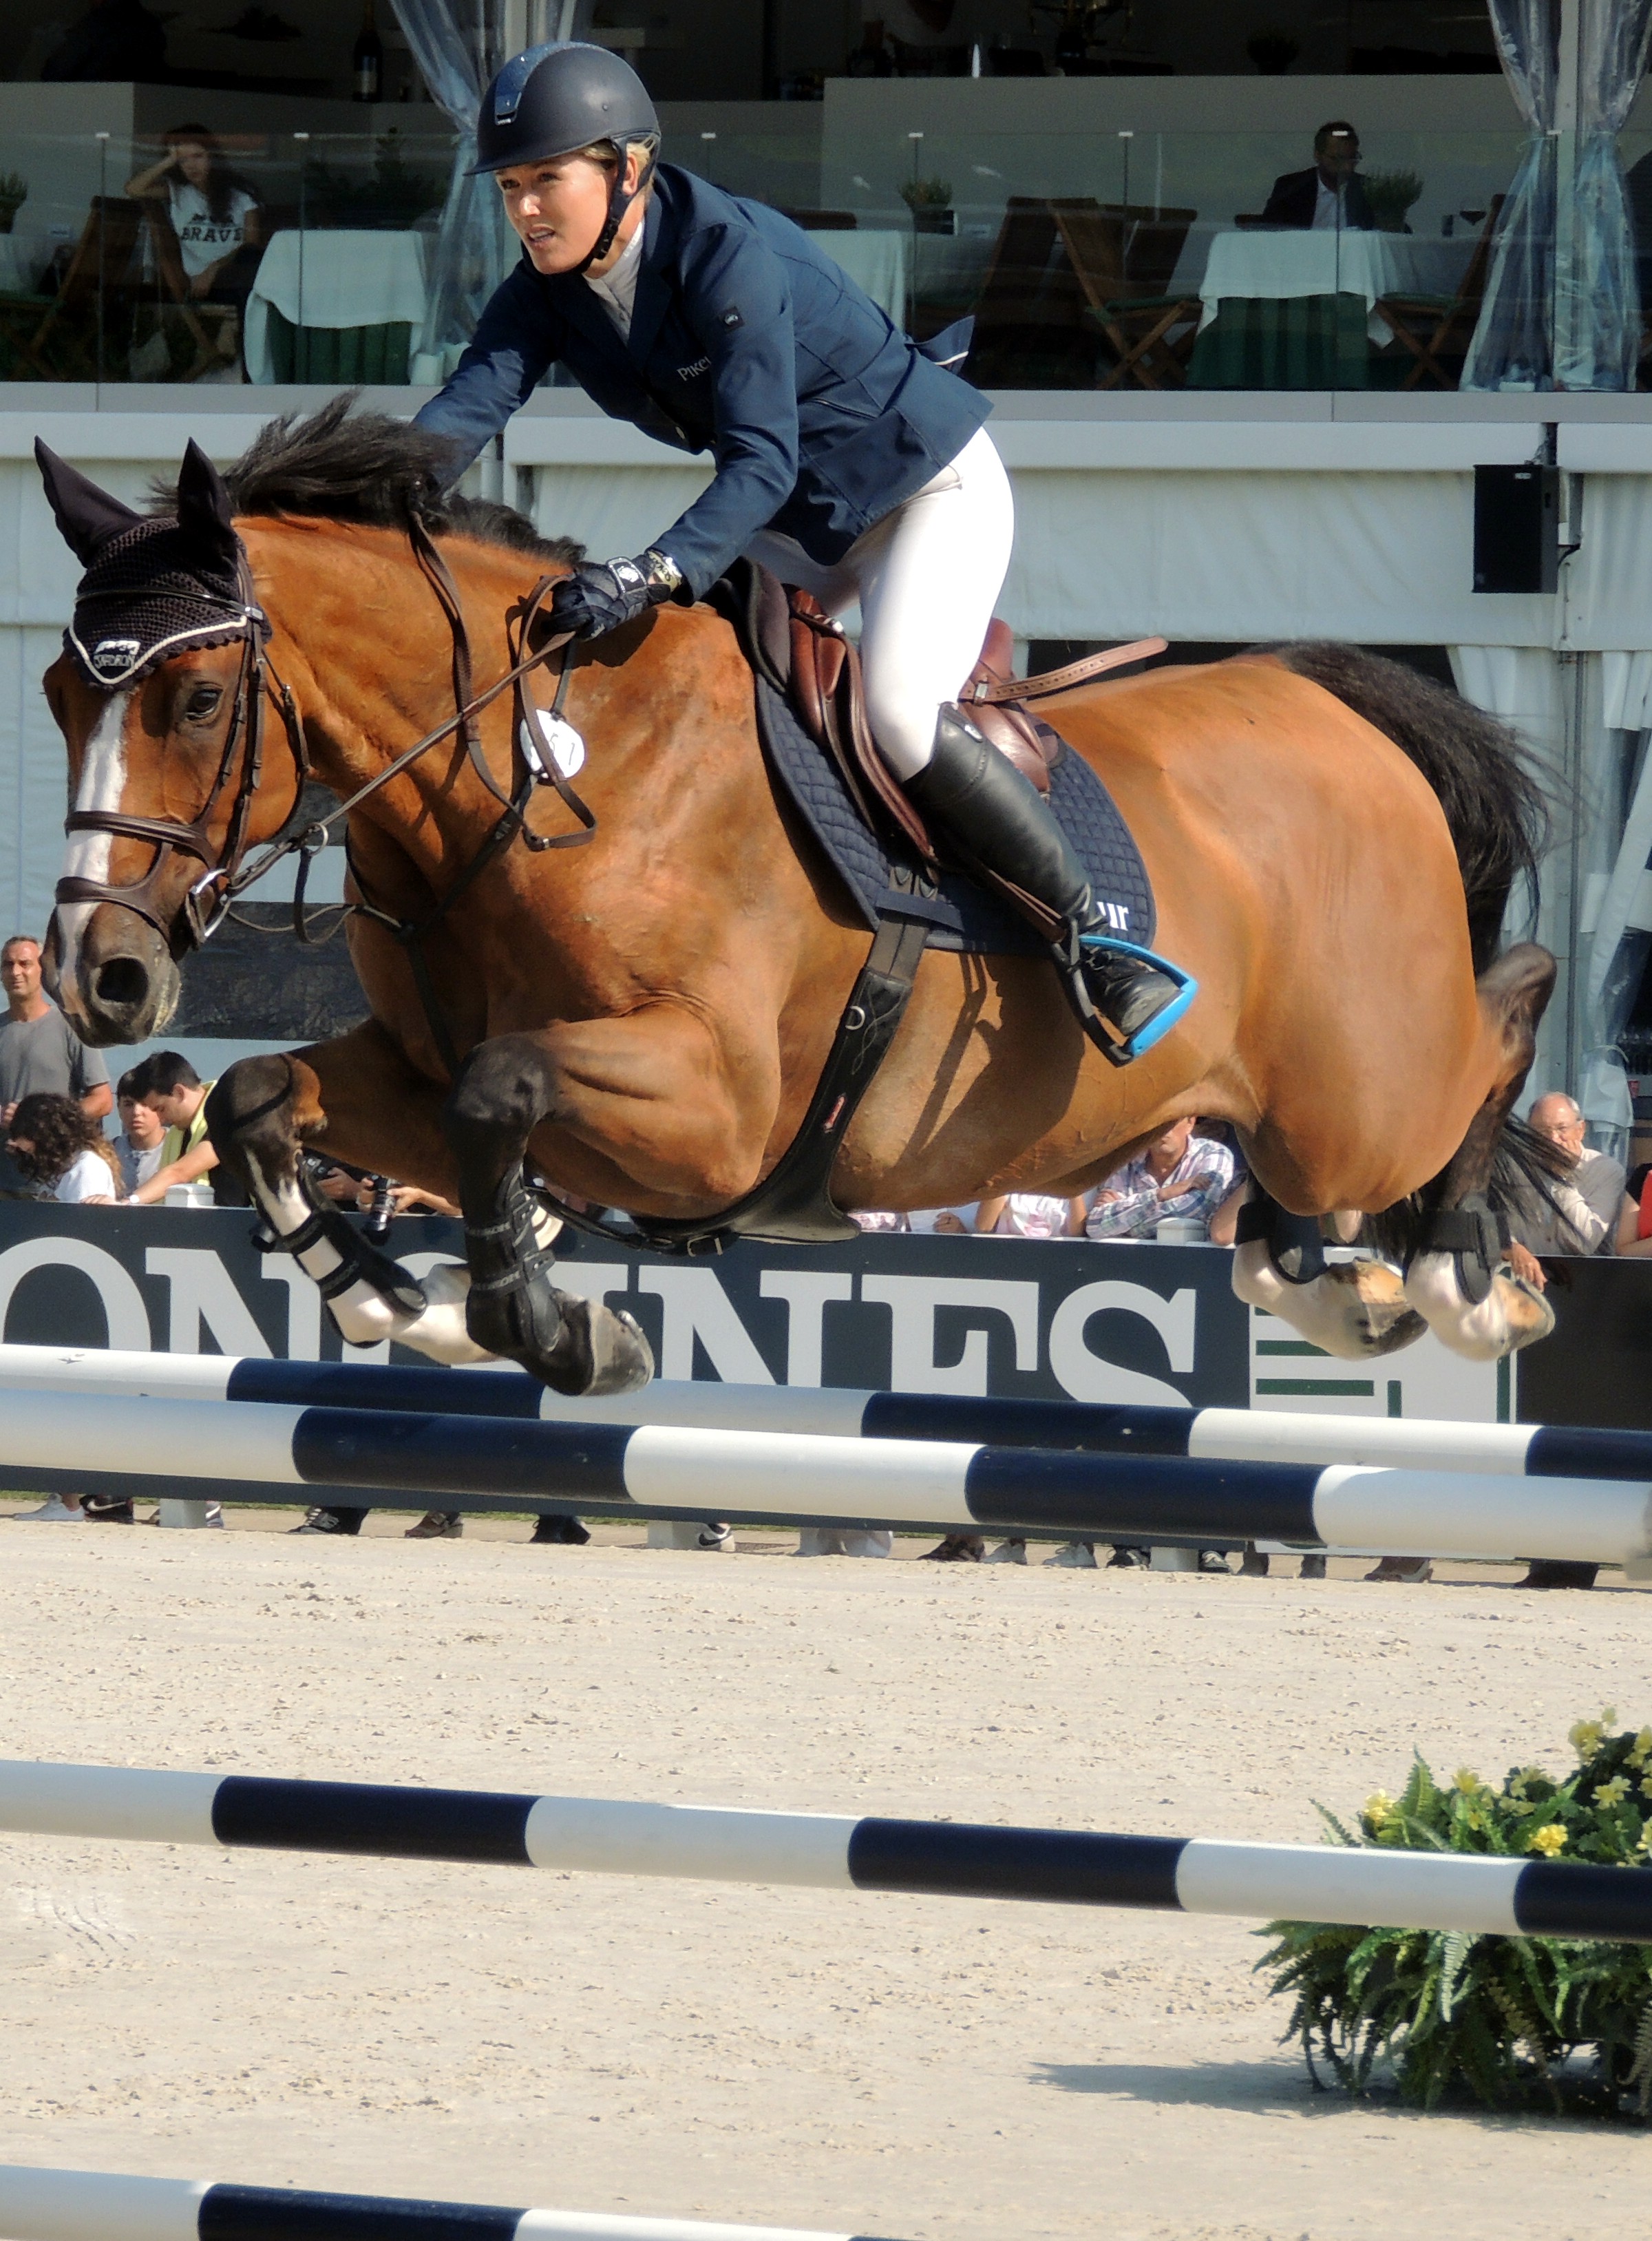
hunt seat, human action, show jumping, english riding, equestrianism, person, horse, jumping, horse harness, stallion, western riding, eventing, equestrian sport, sports, outdoor recreation, animal sports, physical exercise, modern pentathlon, recreation, horse like mammal, dressage, animal training, equitation